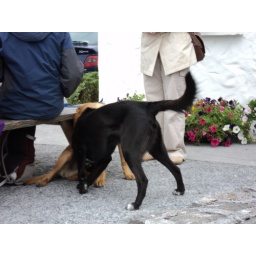
black dog finds a friend in Inishmore